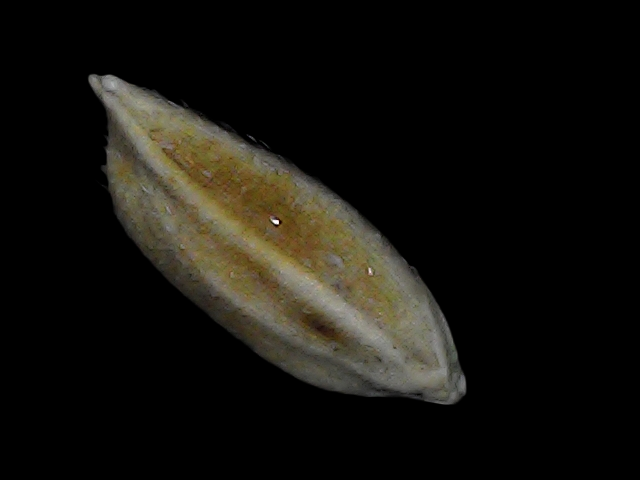
Rice variety: Bd91